Answer in natural language. Is Doorframe to the left of sleek black flatscreen smart tv? Choose between the following options: yes or no
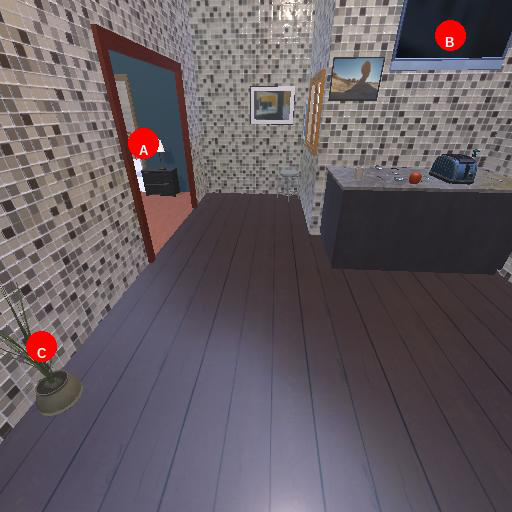
<answer>yes</answer>